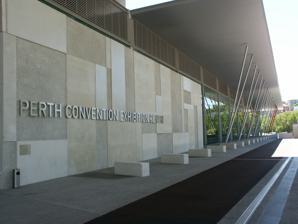
Building: Perth Convention and Exhibition Centre
Country: Australia
Year built: 2004
Convention centre in Perth, Western Australia Perth Convention and Exhibition Centre General information Type Convention centre Location Mounts Bay Road , Perth , Western Australia Coordinates 31°57′25″S 115°51′14″E / 31.9569°S 115.854°E / -31.9569; 115.854 ( Perth Convention and Exhibition Centre ) Current tenants Wyllie Group Brookfield Construction started 2001 Completed August 2004 Management Spotless Technical details Floor area 16,500 m 2 (178,000 sq ft) Design and construction Architect(s) Cox Architecture Developer Government of Western Australia Main contractor Multiplex Other information Seating capacity 2,500 (Riverside Theatre) Website www .pcec .com .au The Perth Convention and Exhibition Centre is a privately owned convention centre in Perth , Western Australia . Description Pavilion interior Entrance The centre has a floor space of 16,000 square metres (172,223 sq ft) [ clarification needed ] and can cater for 5,000 delegates. It contains state-of-the-art technical facilities, six exhibition pavilions, a 2,500 seat tiered theatre, banquet/ballrooms and 23 meeting rooms. History Ballroom and meeting room exterior Western side viewed from Kwinana Freeway . Premier Richard Court , announced in November 2000 that a contract had been signed with Multiplex after five months of negotiations. Construction was to commence in June 2001 with a late 2003 completion date. Built by Multiplex at a cost of $225 million it was officially opened in August 2004 by Premier Geoff Gallop . Its construction was extremely controversial, owing to an overblown budget and an unprepossessing external appearance. It has been described as a "Soviet-era mausoleum" and a "giant grey cockroach", as well as a white elephant whose financial viability has been questionable. However, it made it possible for Perth to host the 2011 Commonwealth Heads of Government Meeting (CHOGM), with heads of state and official delegates of more than 50 member countries. The Wyllie Group have a 35-year lease on the centre until 2039. It is managed by Spotless , who committed to spend $50 million over 22 years starting in 2016, ensuring Perth Convention and Exhibition Centre remains a major destination for national and international events and provides economic value for Perth and Western Australia. In 2016 the Perth Convention and Exhibition Centre attracted more than 900,000 visitors, including 98,000 national and international delegates. However, a report released that same year by the Tourism Council of WA asserted that the Centre should be expanded with an additional 10,000 square metres (107,639 sq ft) of space in order to remain competitive. In 2019, it was found that the underground carpark was experiencing subsidence issues. In 2022, Brookfield purchased a 50 percent stake in the centre. In January 2024, the WA State Government revealed plans by Wyllie Group and Brookfield to upgrade the Perth Convention and Exhibition Centre. The proposal includes expanding the centre's capacity as well as building a new waterfront area with direct access to the Swan River with three jetties and a floating performance stage, and a new pedestrian bridge connecting the centre to Elizabeth Quay . Wyllie Group hopes the upgrade will be completed by 2029. Location The centre is between Mounts Bay Road and the Mitchell Freeway off-ramp , with the Elizabeth Quay development adjacent to the east of the complex. Operations It is the only purpose-built convention centre in Western Australia and can cater for functions of up to 5,000 delegates. The project was aimed at attracting major conventions to Perth, with the state's tourism and hospitality industries in mind. The centre has two public lifts, one travelling from the underground car park, through level one, concluding at level two; the other from level two to level three. Events Sexpo Kingdomcity Channel Seven Perth Telethon (2005 to 2019) Madman Anime Festival Oz Comic Con Perth Home Show Perth Motor Show Skills West Expo Supanova Pop Culture Expo (since 2014) Wai-Con Commonwealth Heads of Government Meeting 2011 References